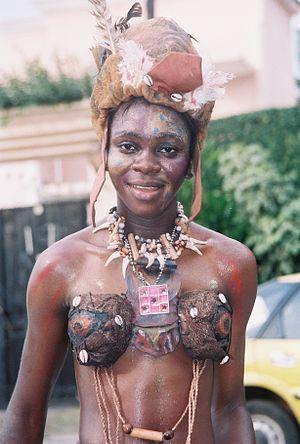
Pendant un carnaval... à Bonapriso (Cameroun) This is an image of Cultural Fashion or Adornment from Cameroon
La ville de Douala, capitale économique du Cameroun, compte environ 120 quartiers répartis en 6 arrondissements. Chaque quartier est en soi une ville dans la ville.